When Four Do the Same

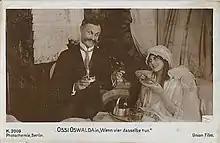

When Four Do the Same (German: Wenn vier dasselbe tun) is a 1917 German silent comedy drama film directed by Ernst Lubitsch and starring Ossi Oswalda, Emil Jannings and Margarete Kupfer. Lubitsch himself plays a book shop employee who falls in love with Jannings' character's daughter. The film was a key transitional work in Lubitsch's career, as he began to produce films with greater depth than his early light comedies.